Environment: real
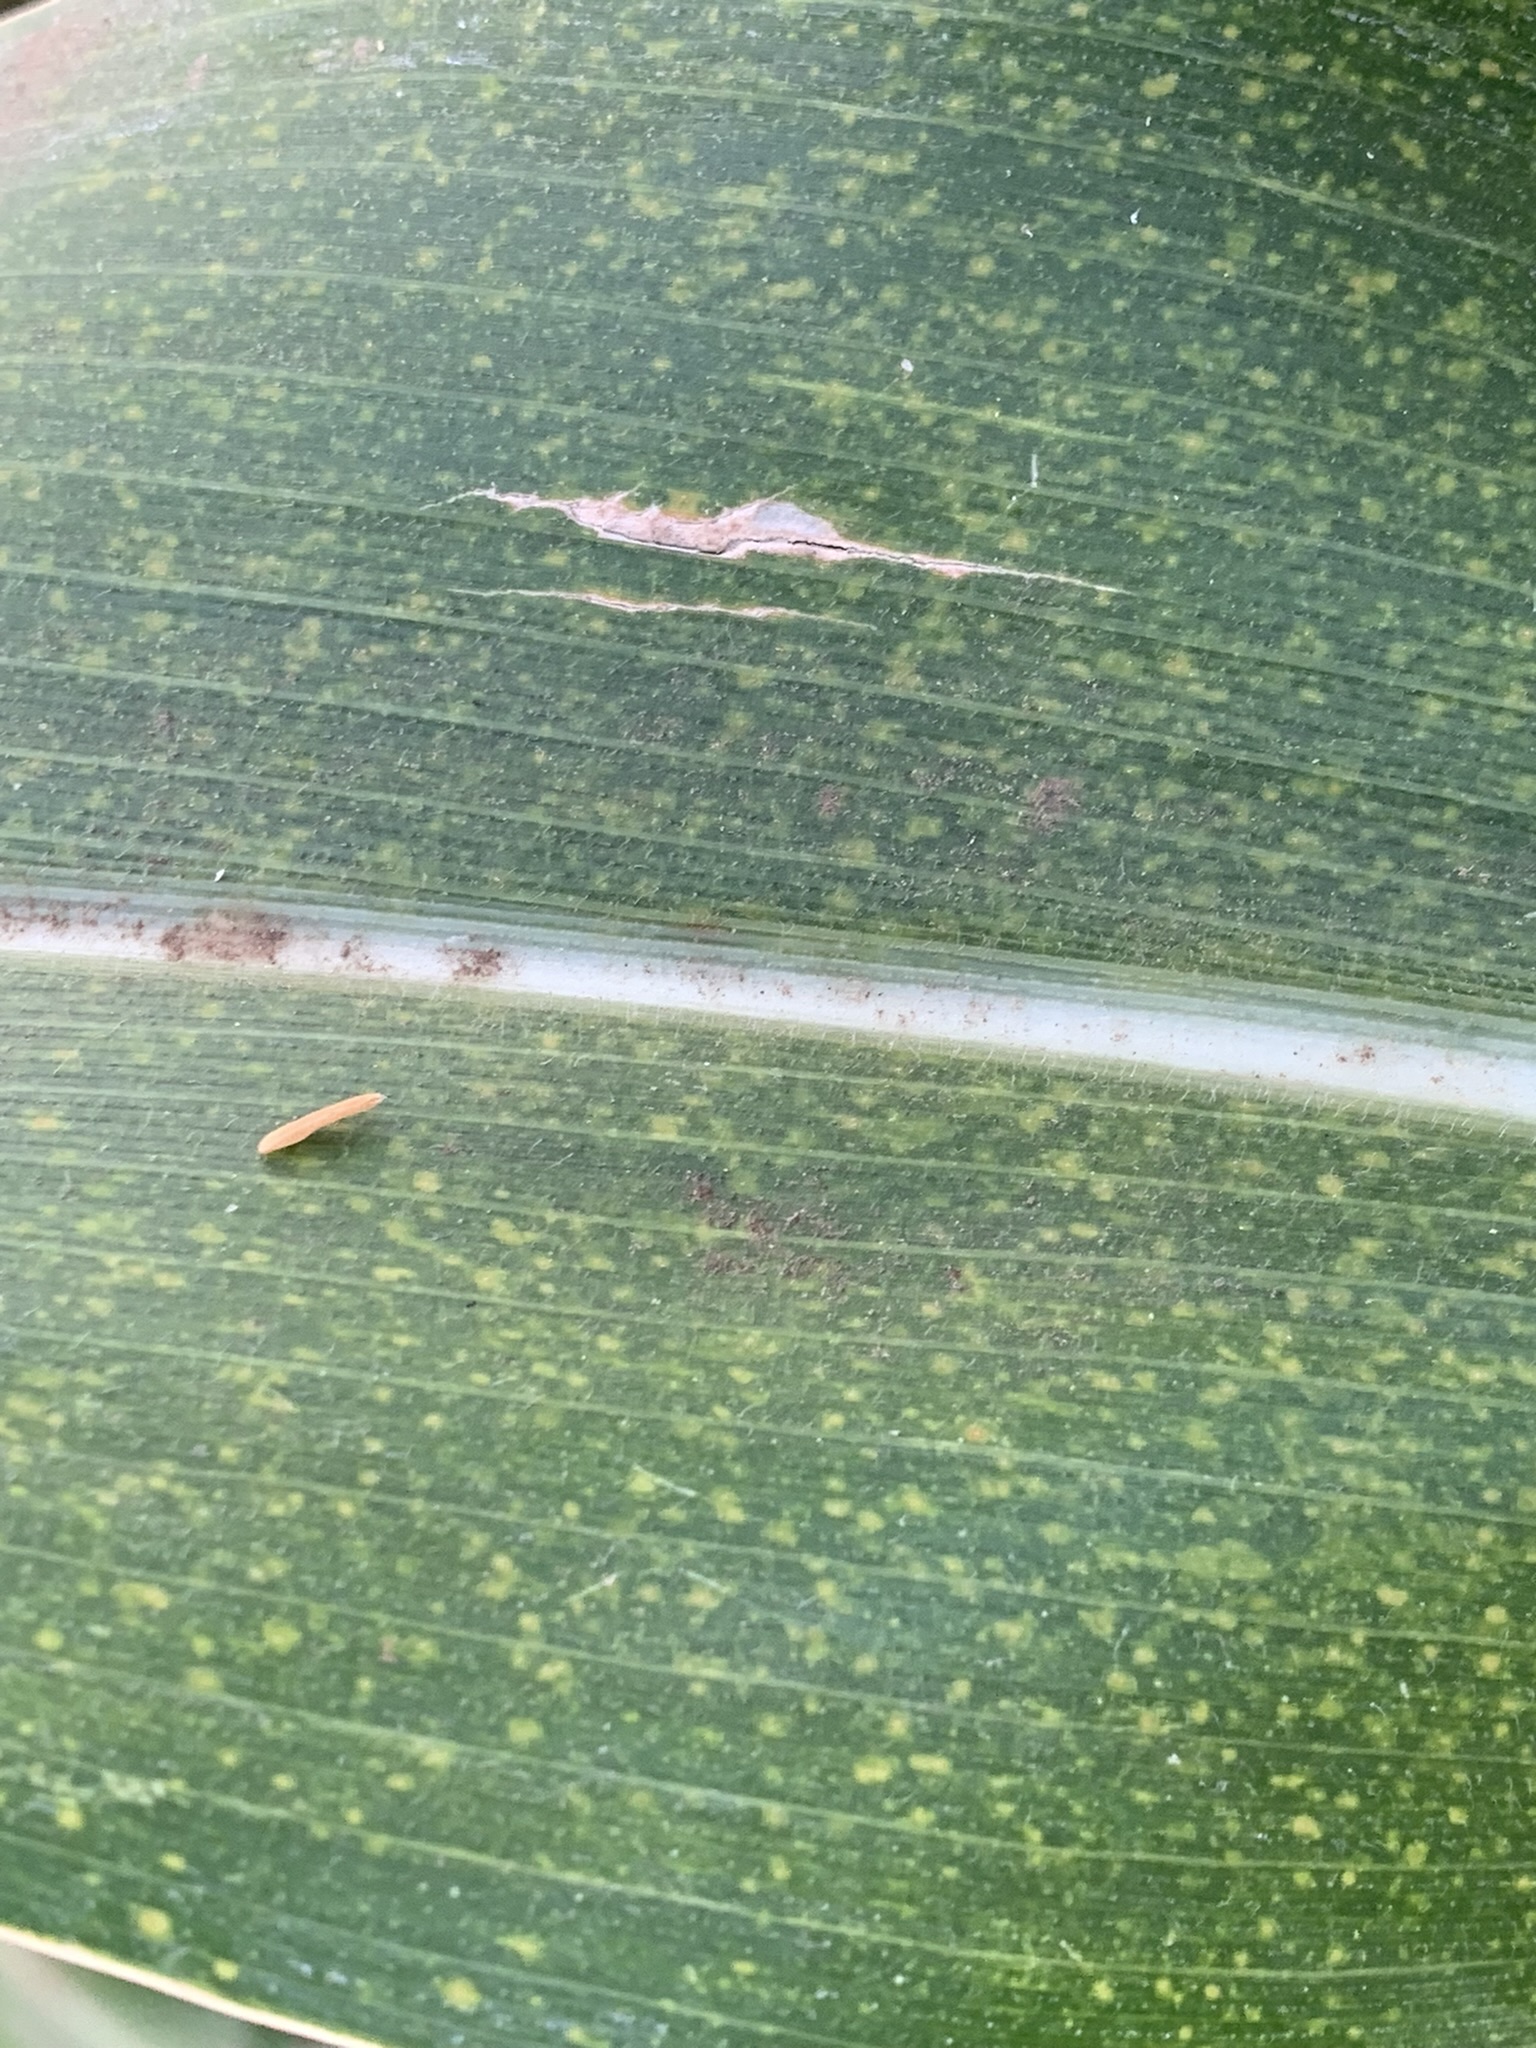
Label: lethal_necrosis